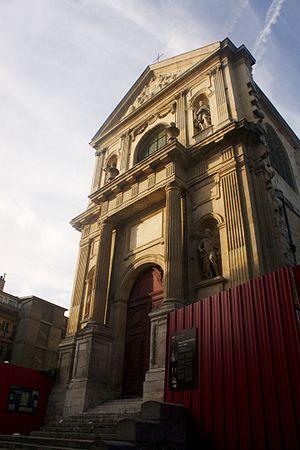
Chapelle du Lycée Corneille à Rouen.France